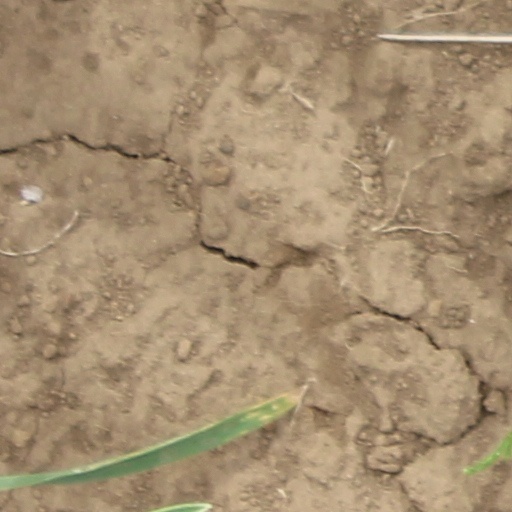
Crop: wheat